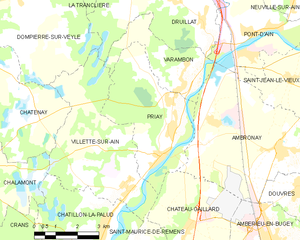
Carte des communes françaises: Priay